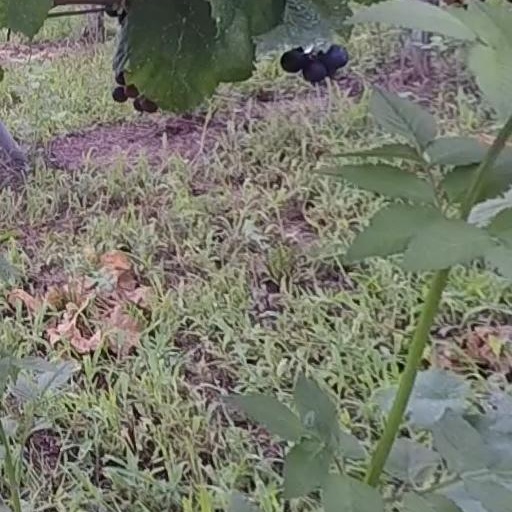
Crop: grape